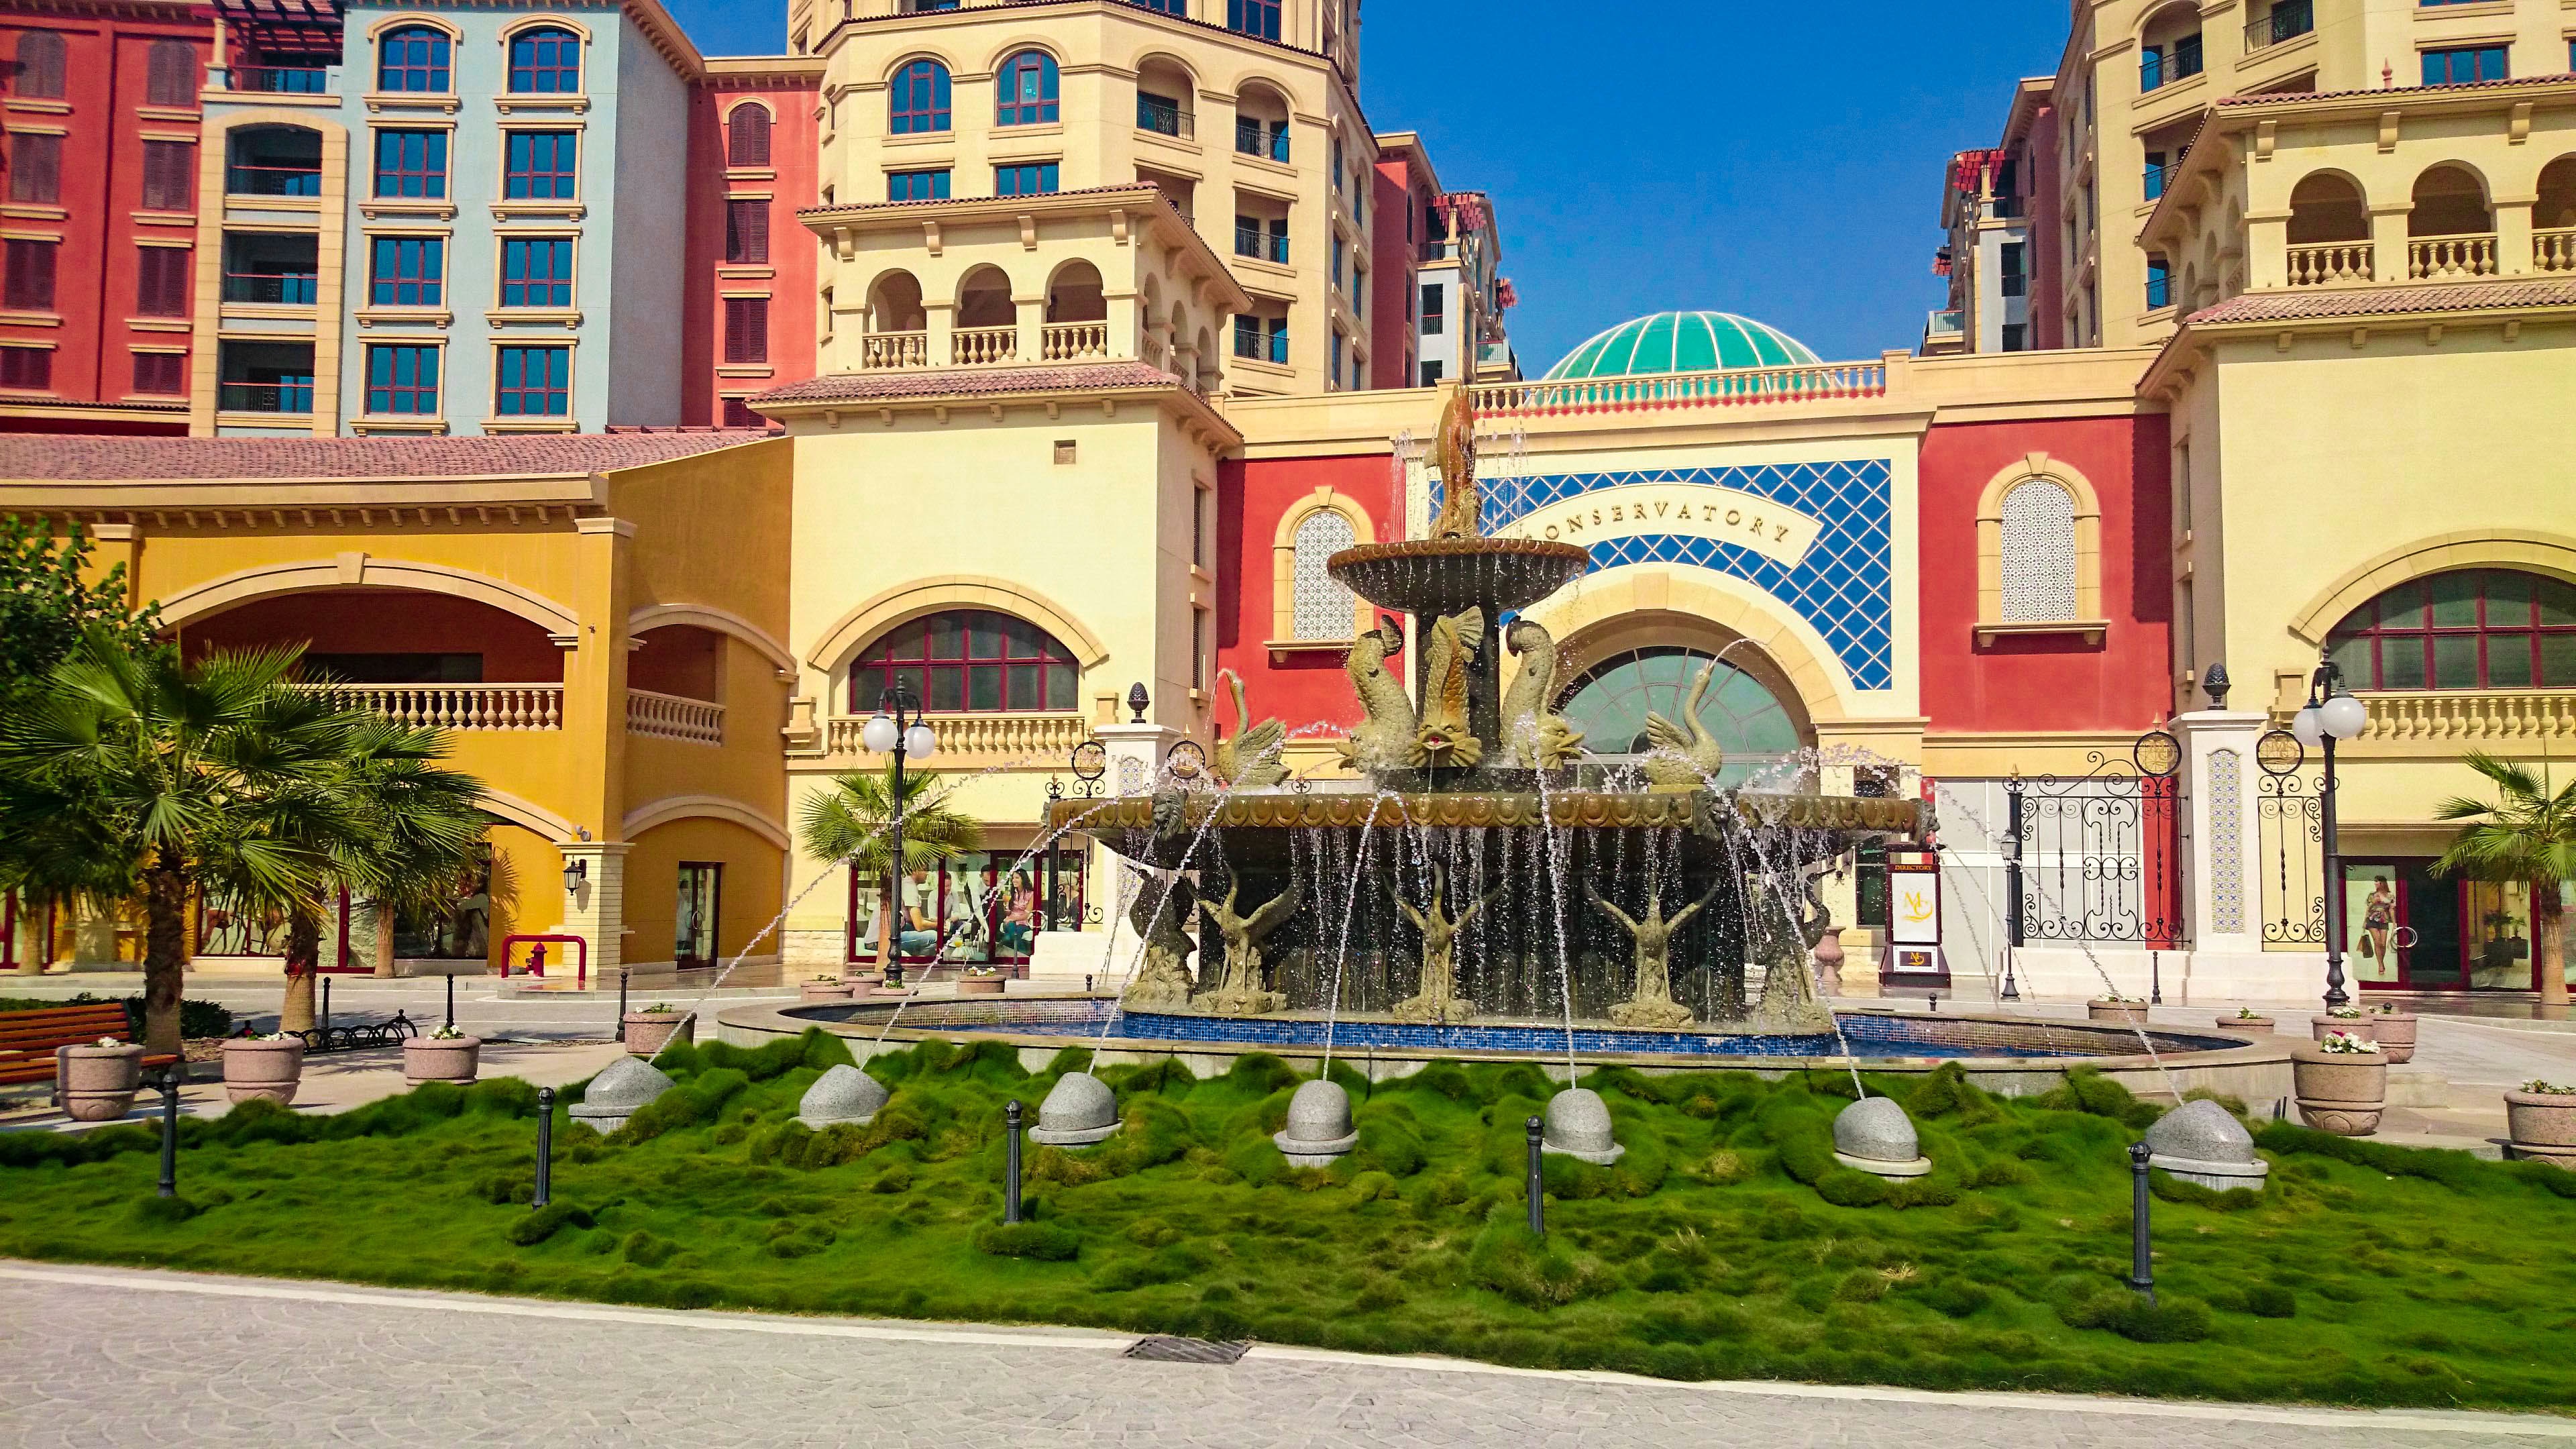
mansion, town, building, palace, plaza, landmark, facade, tourism, town square, estate